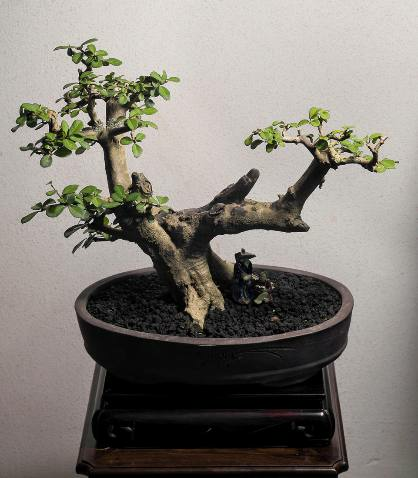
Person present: No